Honoratus of Amiens

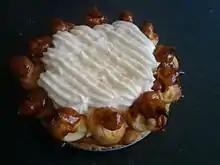
Gâteau Saint-Honoré

Saint Honoré is the patron of a Carthusian establishment at Abbeville, which was founded in 1306.